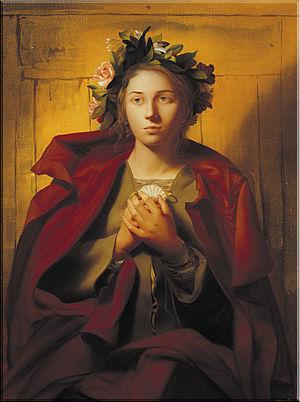
Bonne de Pise était membre du tiers-ordre des religieuses augustiniennes qui aidaient à guider les voyageurs en pèlerinage. En 1962, elle est canonisée sainte de l'Église catholique par le pape Jean XXIII. Elle est considérée comme la patronne des voyageurs, et en particulier des coursiers, des guides, des pèlerins, des agents de bord et de la ville de Pise.
Cette liste concerne les saints et les bienheureux, reconnus comme tels par l'Église catholique, ayant vécu au XIIIᵉ siècle.
Cette page dresse une liste de personnalités nées au cours de l'année 1156 :